Libby's Colonial Tea Room

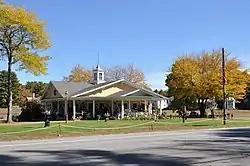

Libby's Colonial Tea Room is a historic commercial building at 2713 Post Road (United States Route 1) in Wells, Maine. Built in 1922 as a restaurant, the building is now home to the Johnson Hall Museum, a privately run museum of Americana. The building, a rare survivor in the area of automobile-related tourist accommodations from the 1920s, was listed on the National Register of Historic Places in 2001.